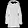
Label: Coat